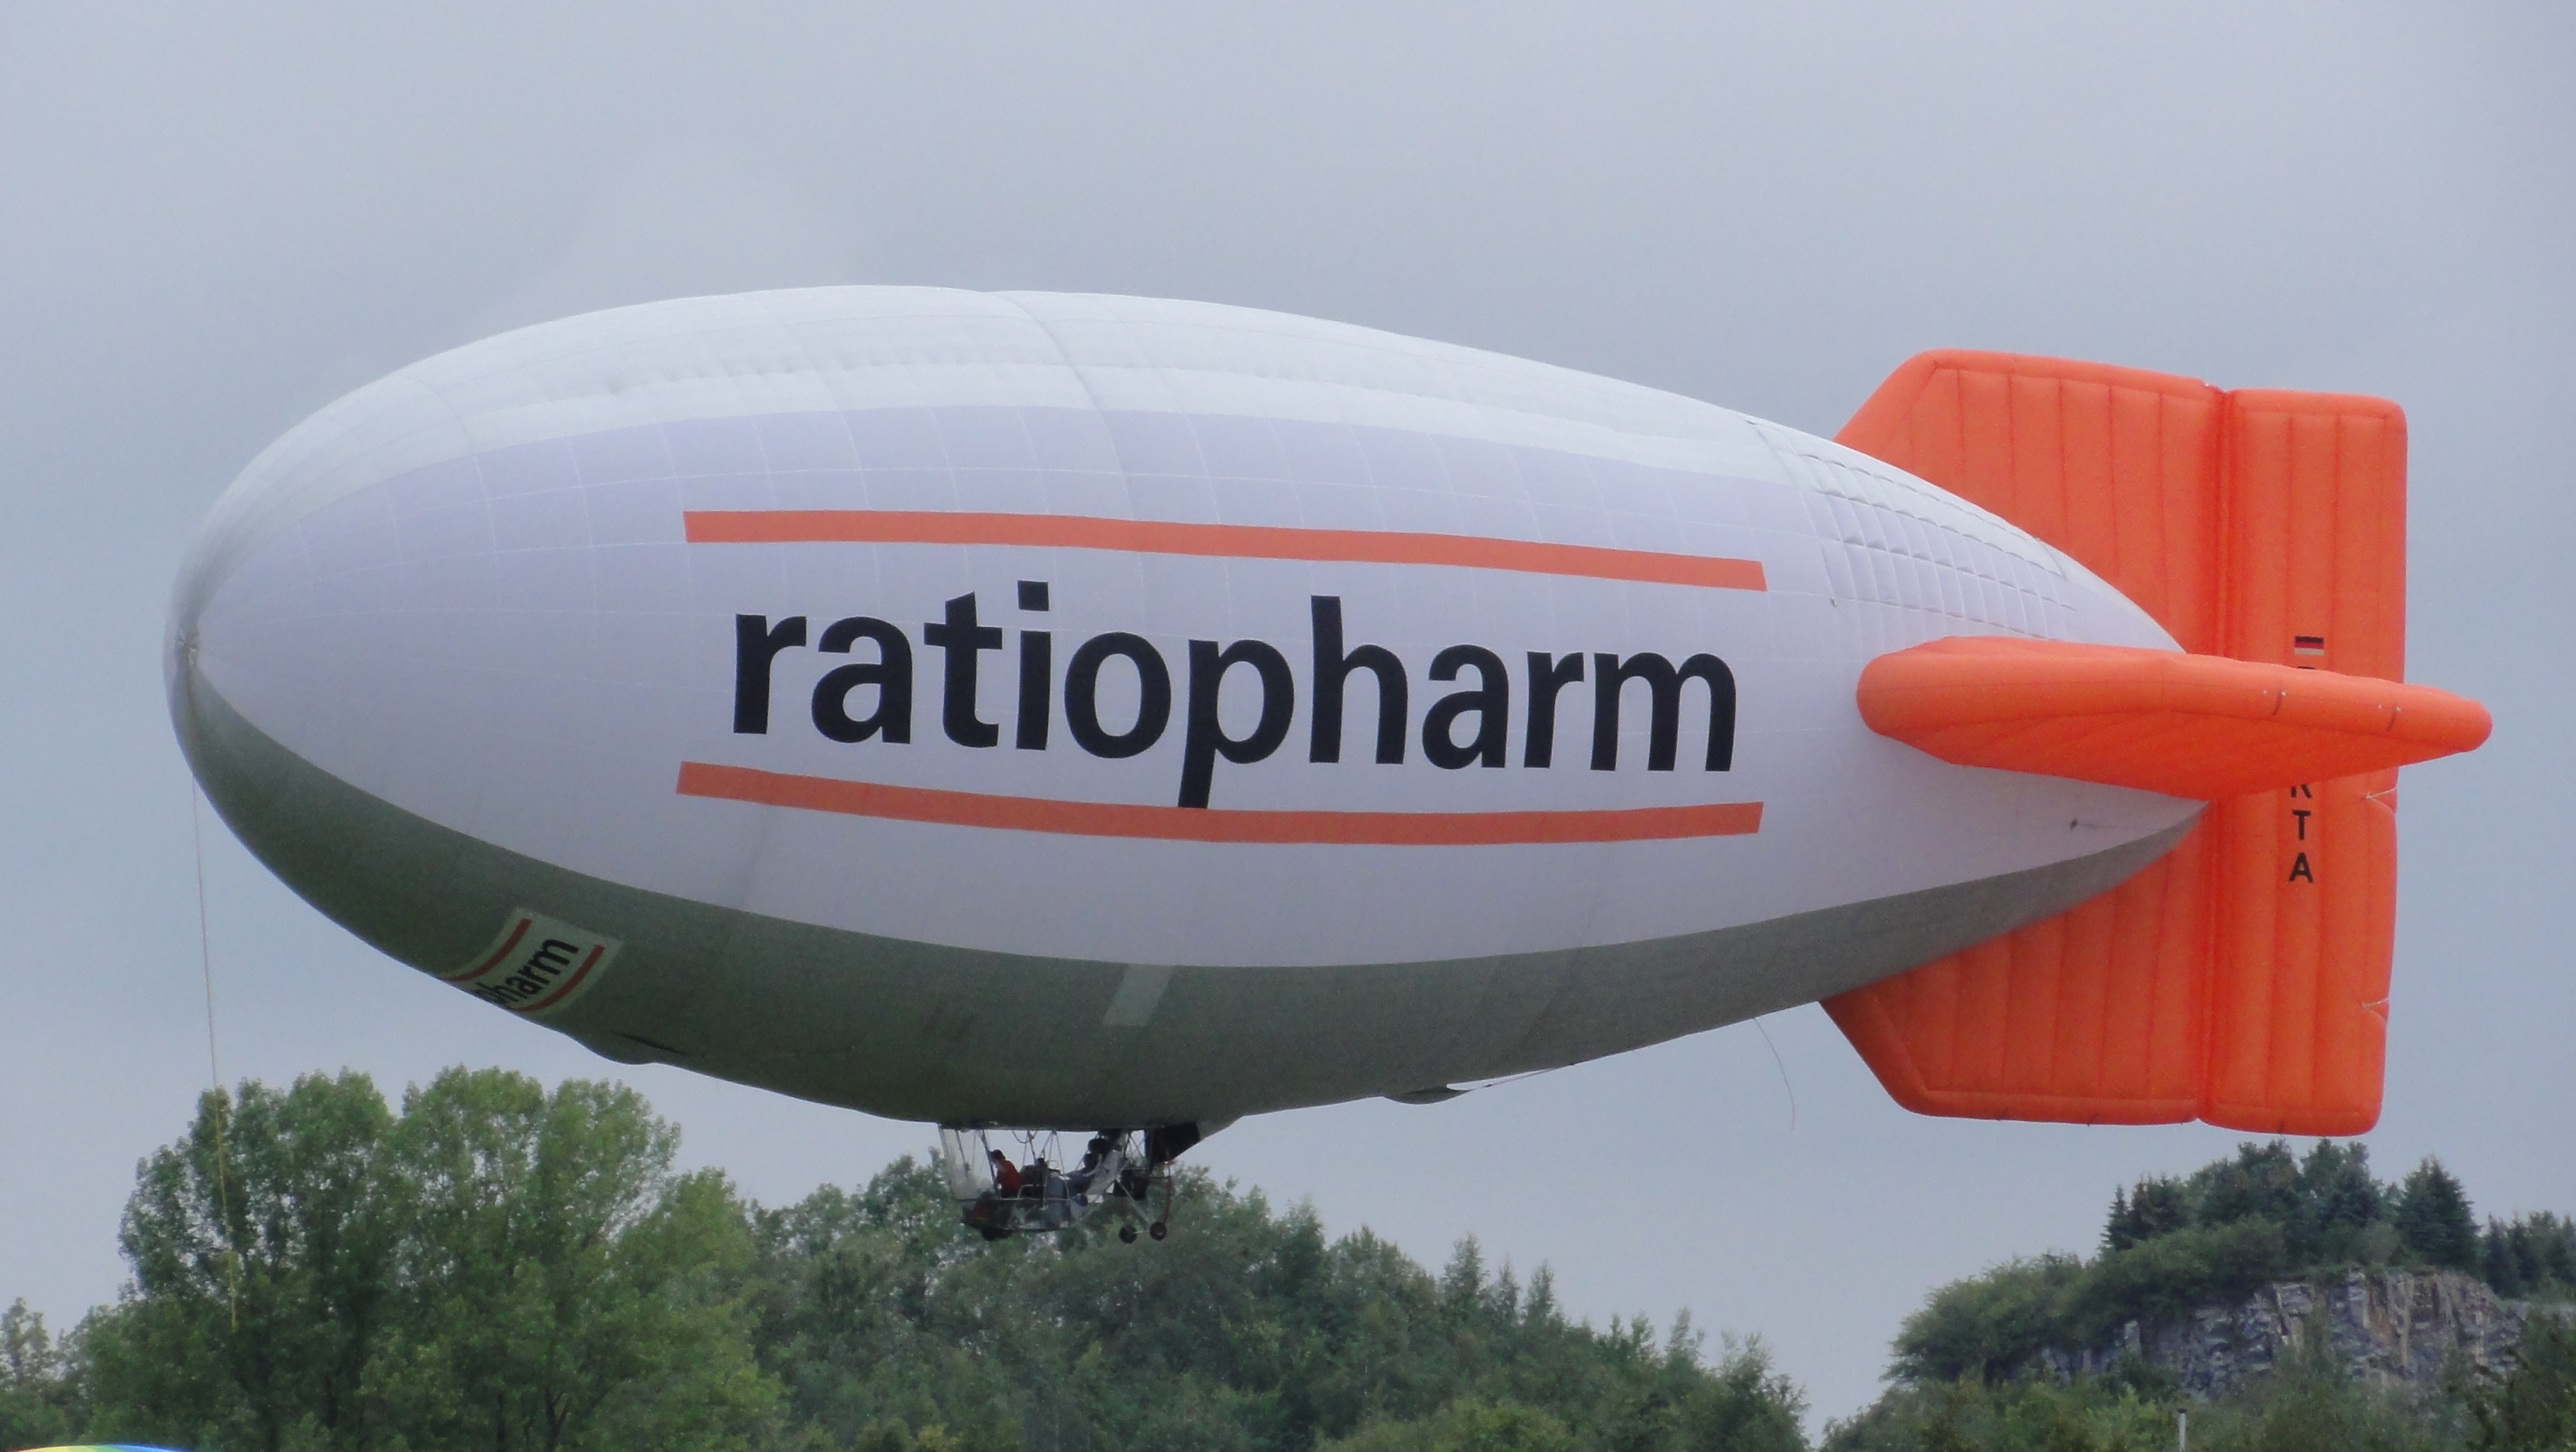
wing, fly, aircraft, vehicle, airline, aviation, airship, blimp, zeppelin, rigid airship, hot air ship, atmosphere of earth, executive car, air ships